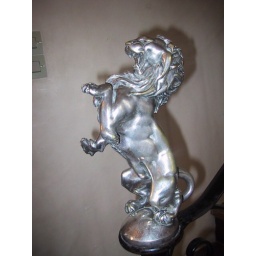
Silverish lion statue in some castle in France. Don't remember the name of the castle. Picture taken in 2001.